Law of triviality

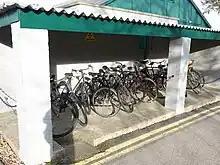
A bicycle shed

The concept was first presented as a corollary of his broader "Parkinson's law" spoof of management. He dramatizes this "law of triviality" with the example of a committee's deliberations on an atomic reactor, contrasting it to deliberations on a bicycle shed. As he put it: "The time spent on any item of the agenda will be in inverse proportion to the sum [of money] involved." A reactor is so vastly expensive and complicated that an average person cannot understand it (see ambiguity aversion), so one assumes that those who work on it understand it. However, everyone can visualize a cheap, simple bicycle shed, so planning one can result in endless discussions because everyone involved wants to implement their own proposal and demonstrate personal contribution.